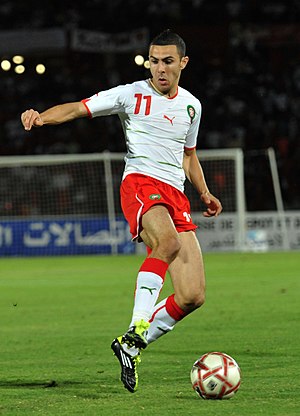
Oussama Assaidi
Oussama Assaidi er en marokkansk fodboldspiller, der spiller som midtbanespiller hos den engelske Premier League-klub Liverpool F.C. Han har tidligere spillet i den hollandske Æresdivisionen for klubberne Almere City, De Graafschap og SC Heerenveen.